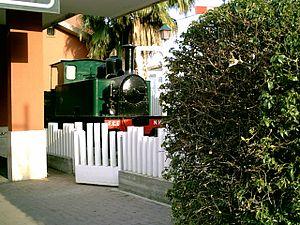
La société anonyme des Ateliers de construction de La Meuse parfois dénommée « La Meuse », est une entreprise belge, située à Liège, qui a notamment produit du matériel ferroviaire, principalement des locomotives à vapeur.